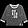
Label: Pullover